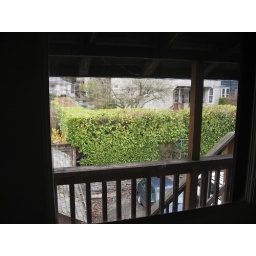
Through the window in the back door